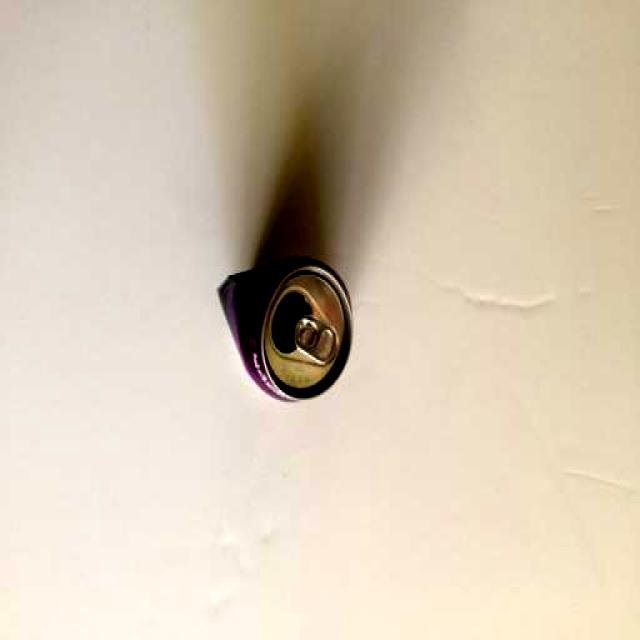
Label: Metal